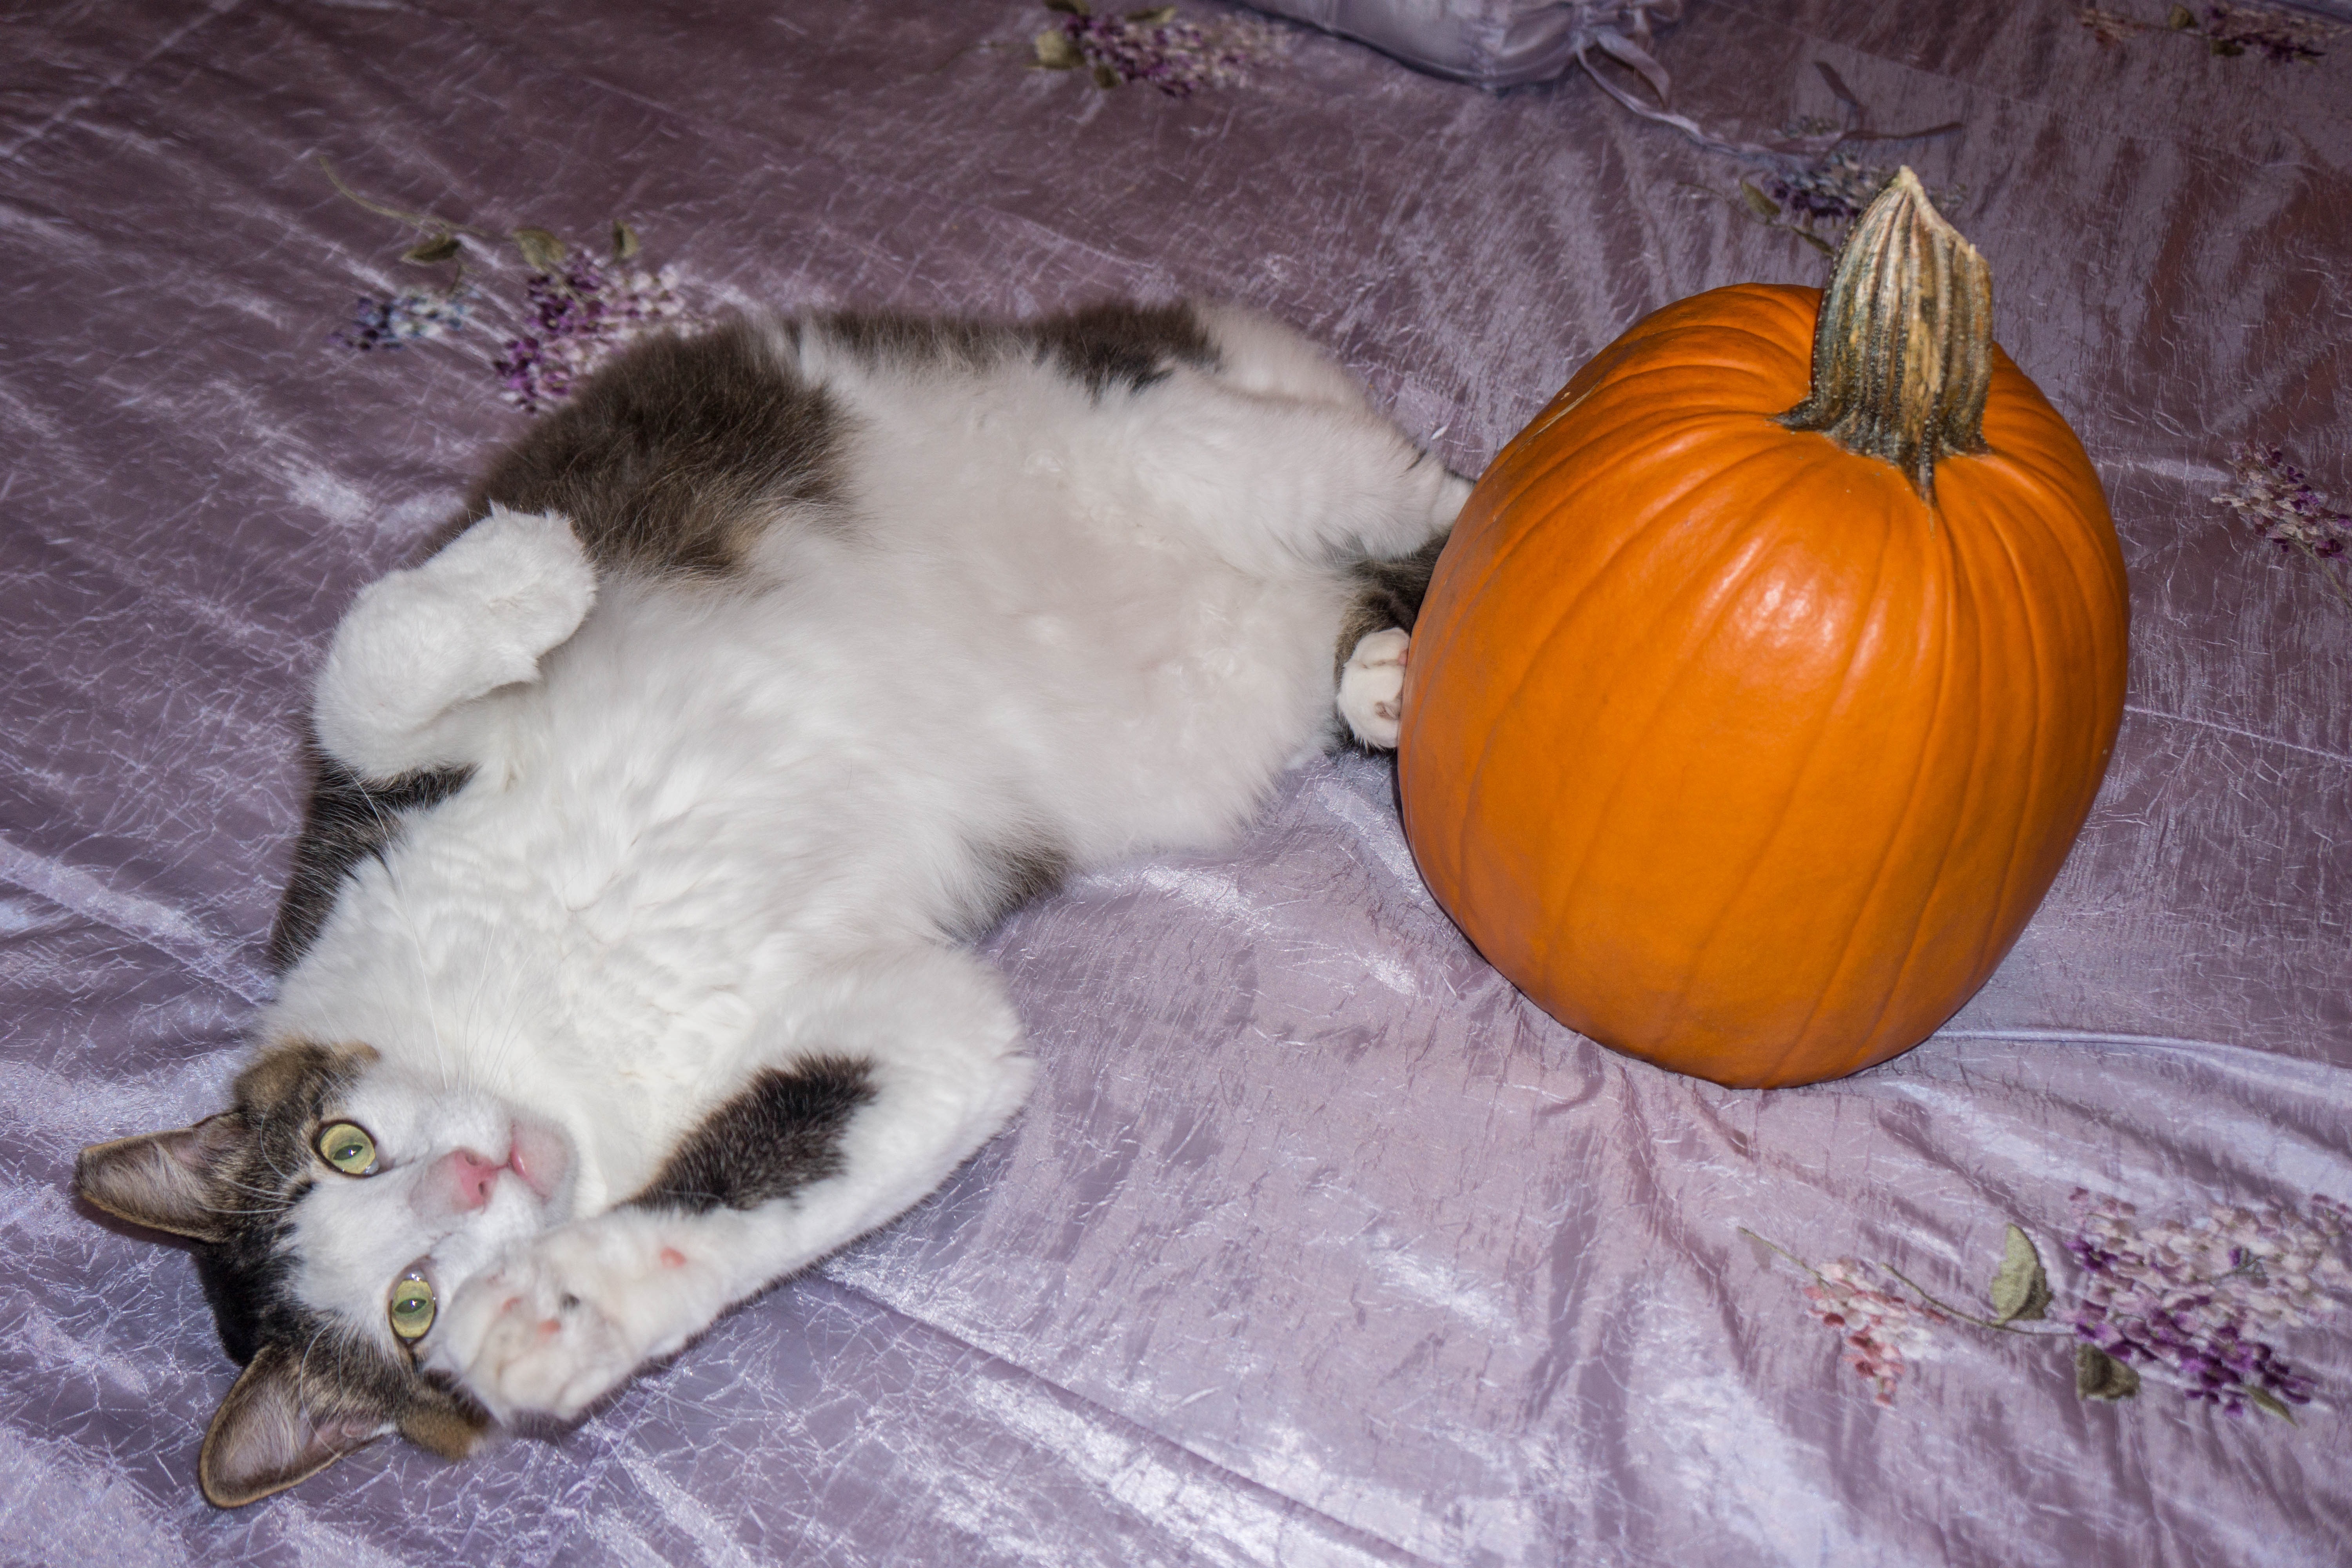
white, animal, cute, looking, pet, fur, young, cat, pumpkin, feline, mammal, playful, face, whiskers, kitty, loving, soft, domestic, maine coon, purebred, small to medium sized cats